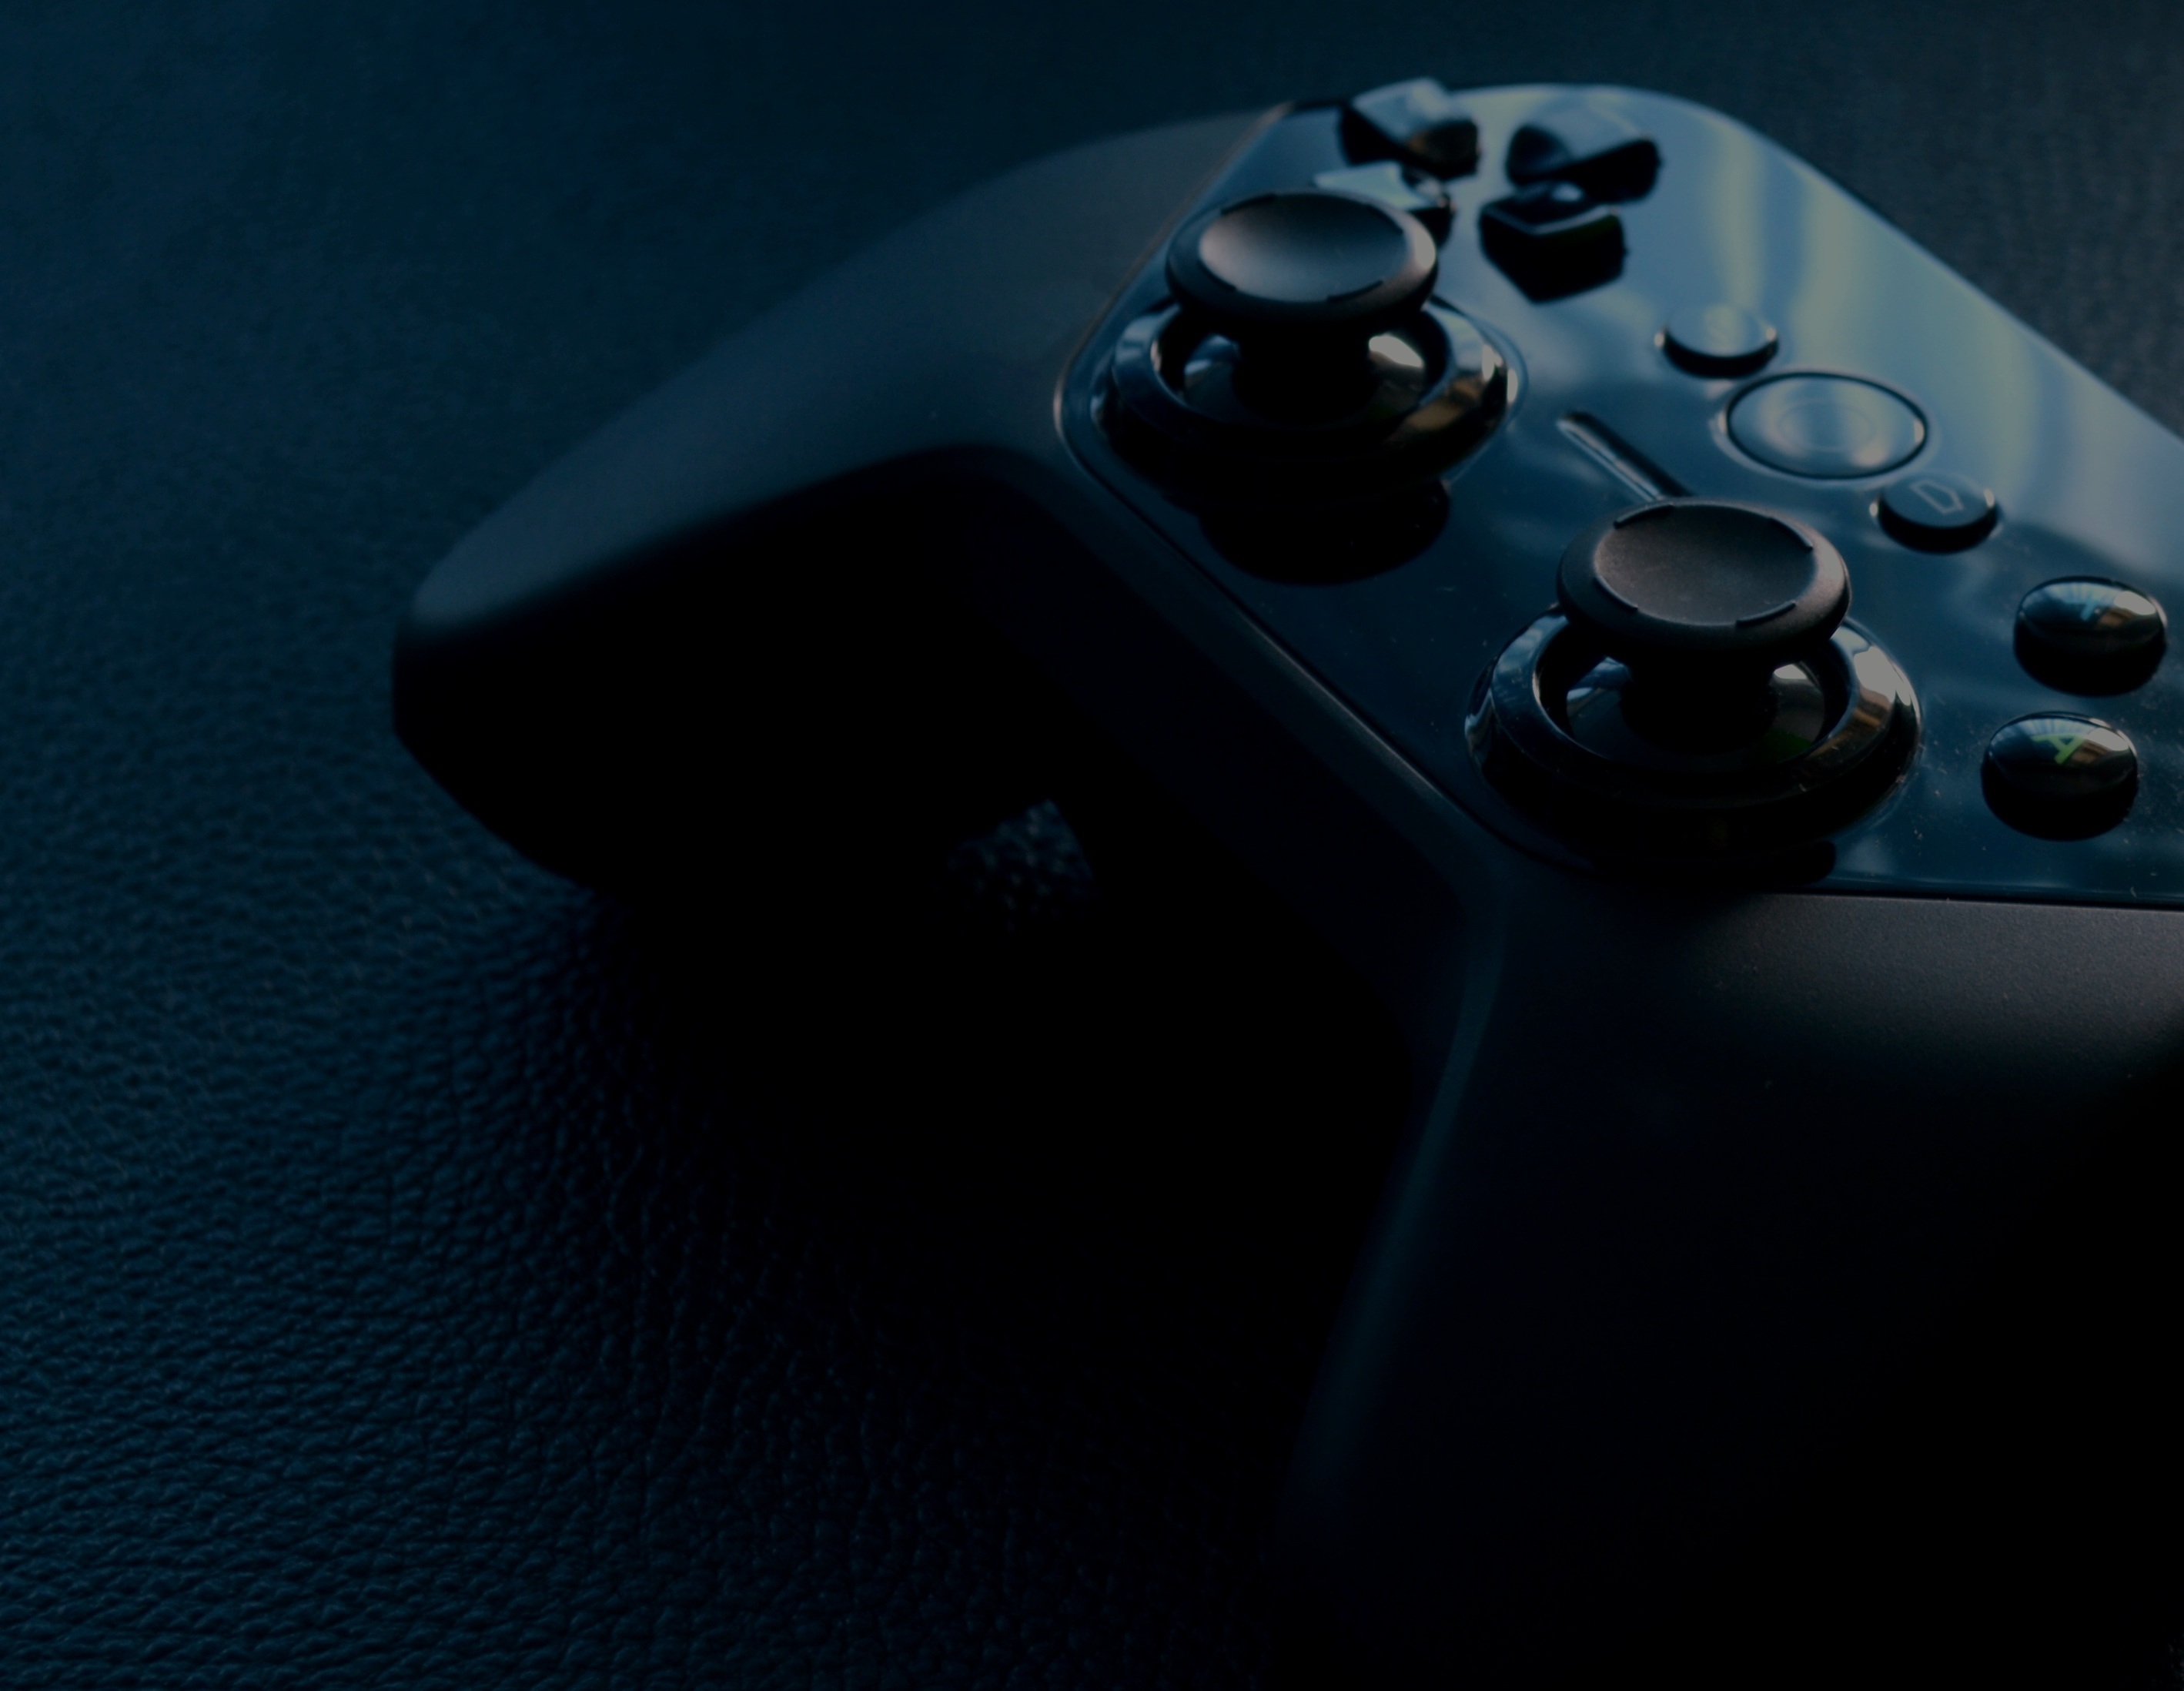
technology, game, controller, play, dark, gadget, blue, playing, black, fun, virgin, gaming, entertainment, screenshot, game controller, video game controller, gamepad, computer wallpaper, electronic device